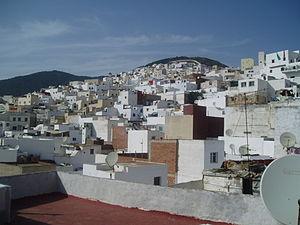
Cette liste recense les sites du Maroc inscrits au patrimoine mondial de l'humanité, après acceptation par le Comité intergouvernemental du patrimoine mondial de l'UNESCO, ou sur la liste indicative fournie par le Maroc, en vue d'être éventuellement proposés pour inscription.
Cet article recense les sites inscrits sur la liste du patrimoine mondial par l'UNESCO situés en Afrique.
Ceci est une liste des monuments classés par le ministère de culture marocain aux alentours de Tetouan.